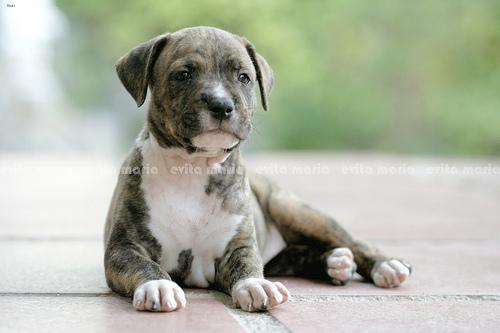
Breed: staffordshire bull terrier